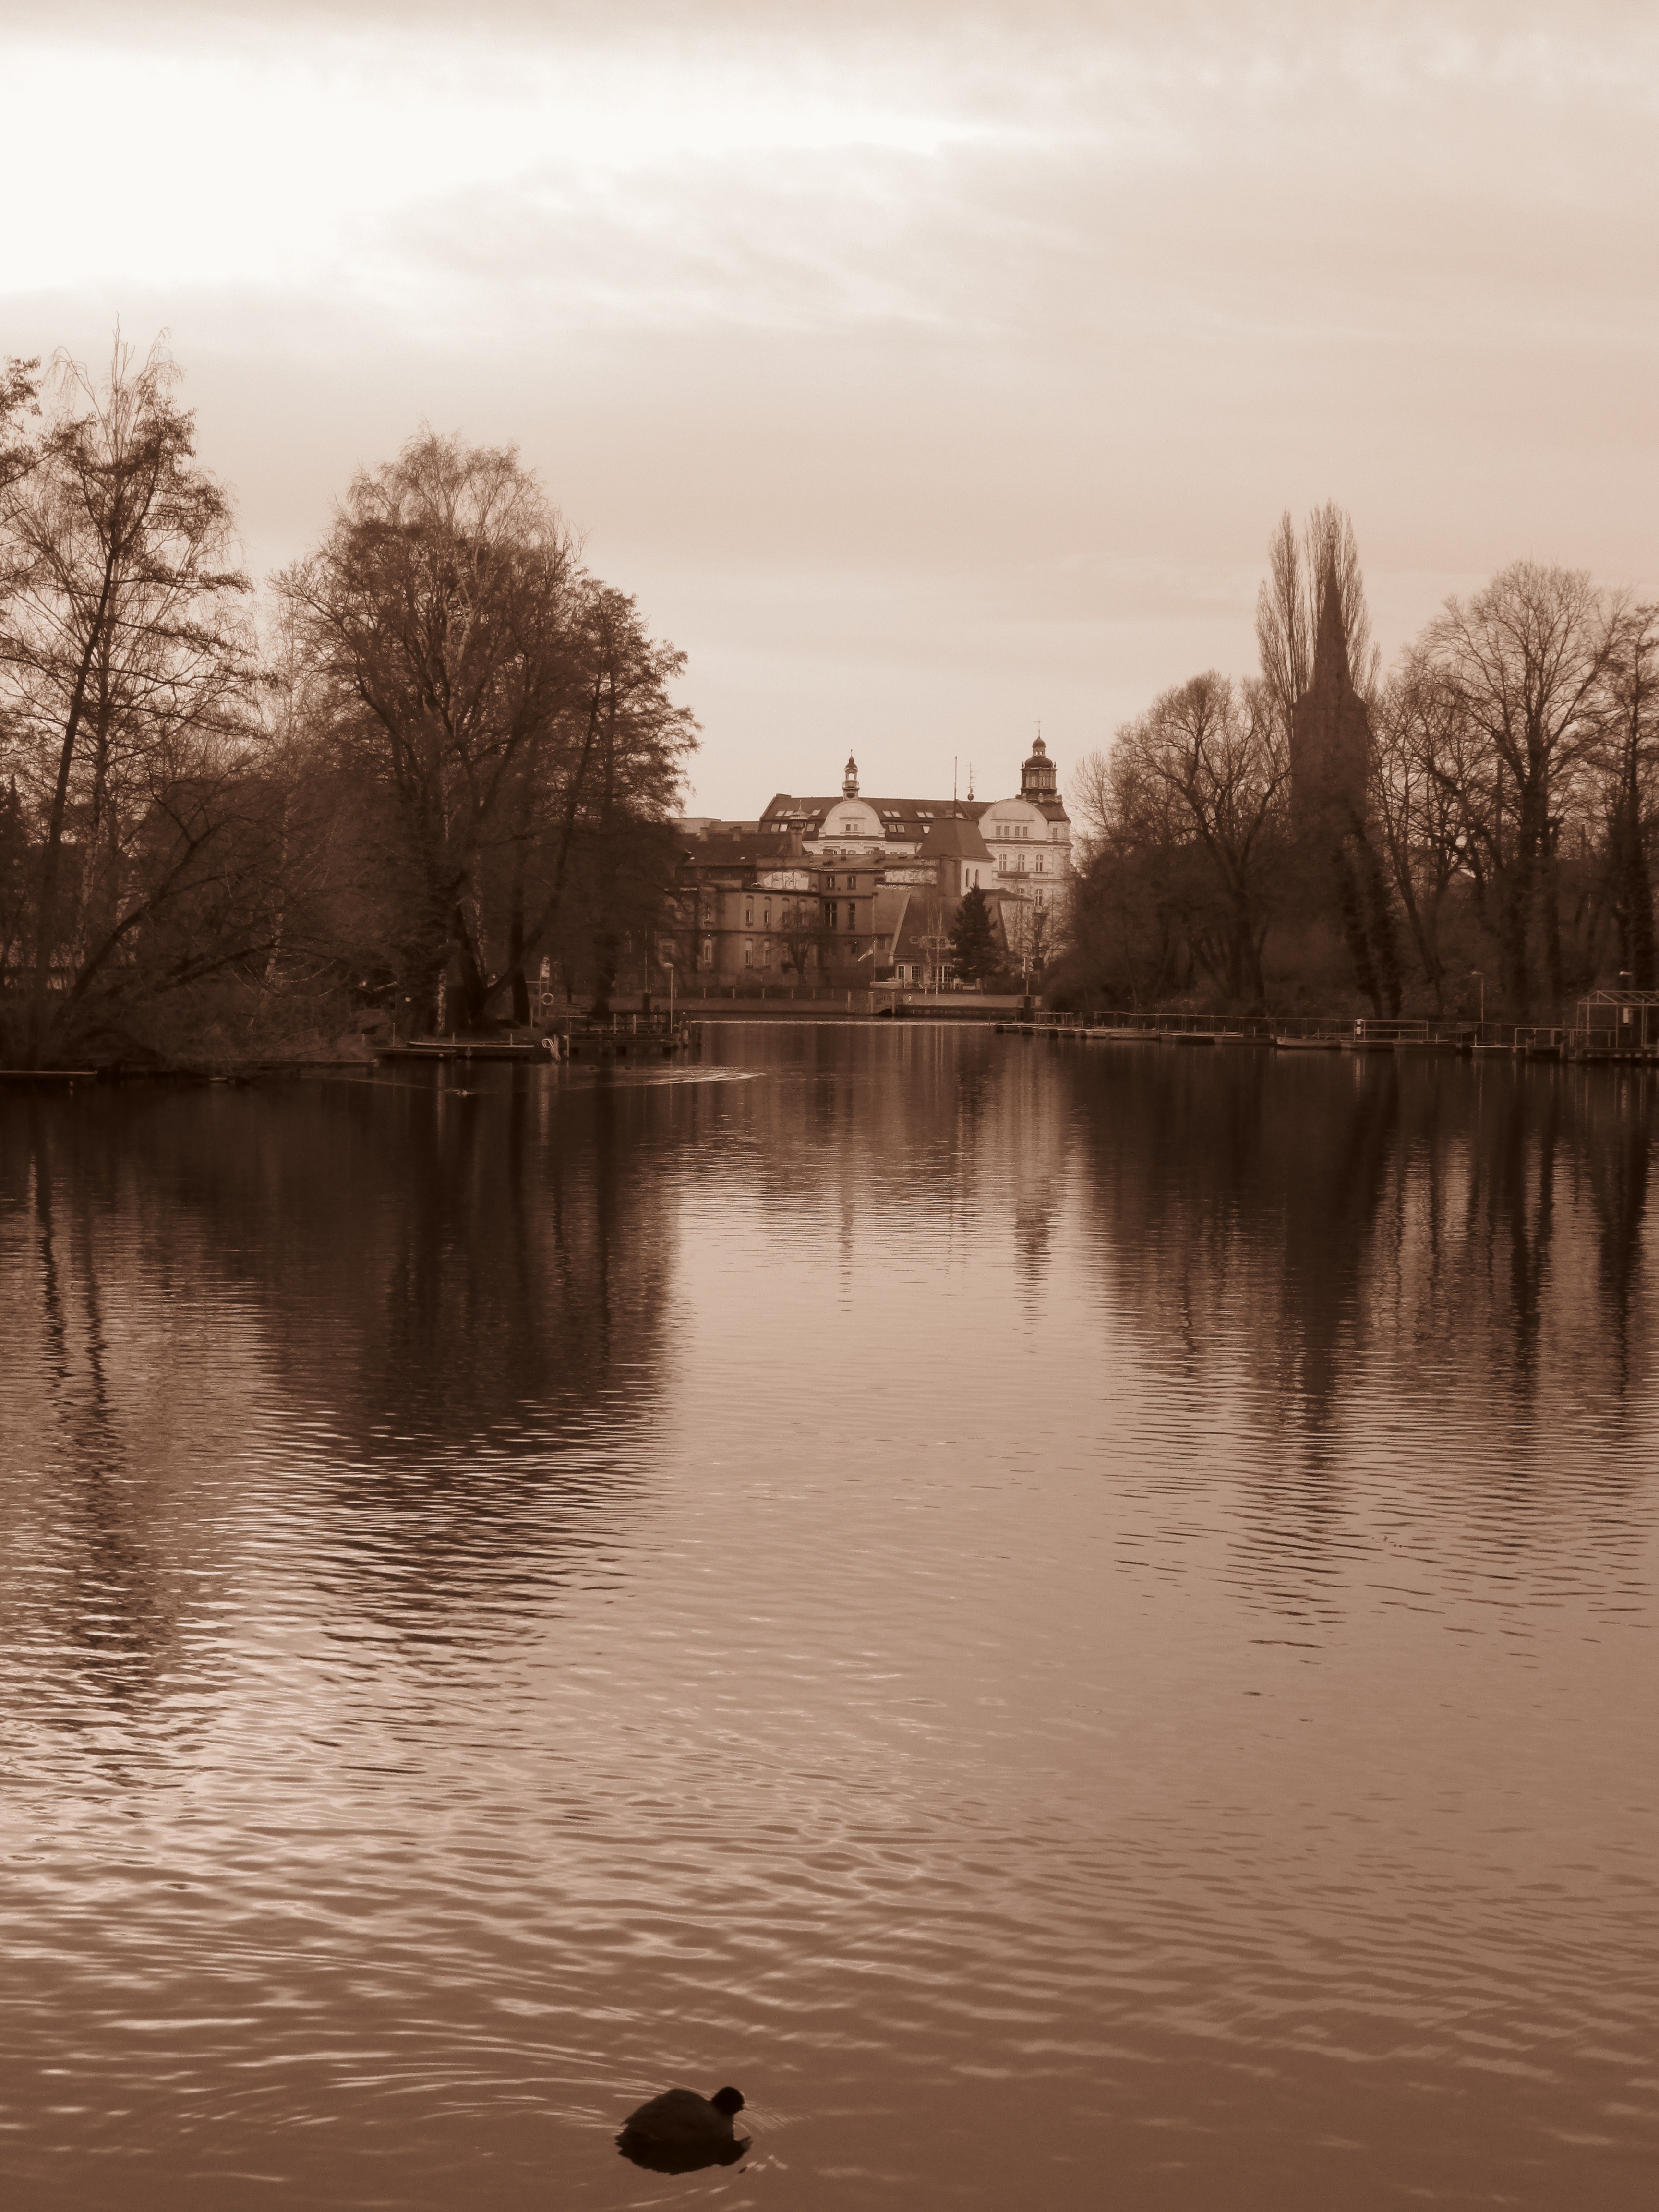
landscape, tree, water, nature, sunset, morning, lake, dawn, river, dusk, pond, evening, reflection, waterway, body of water, wetland, spree, k penick, atmospheric phenomenon, woody plant, tree garden island